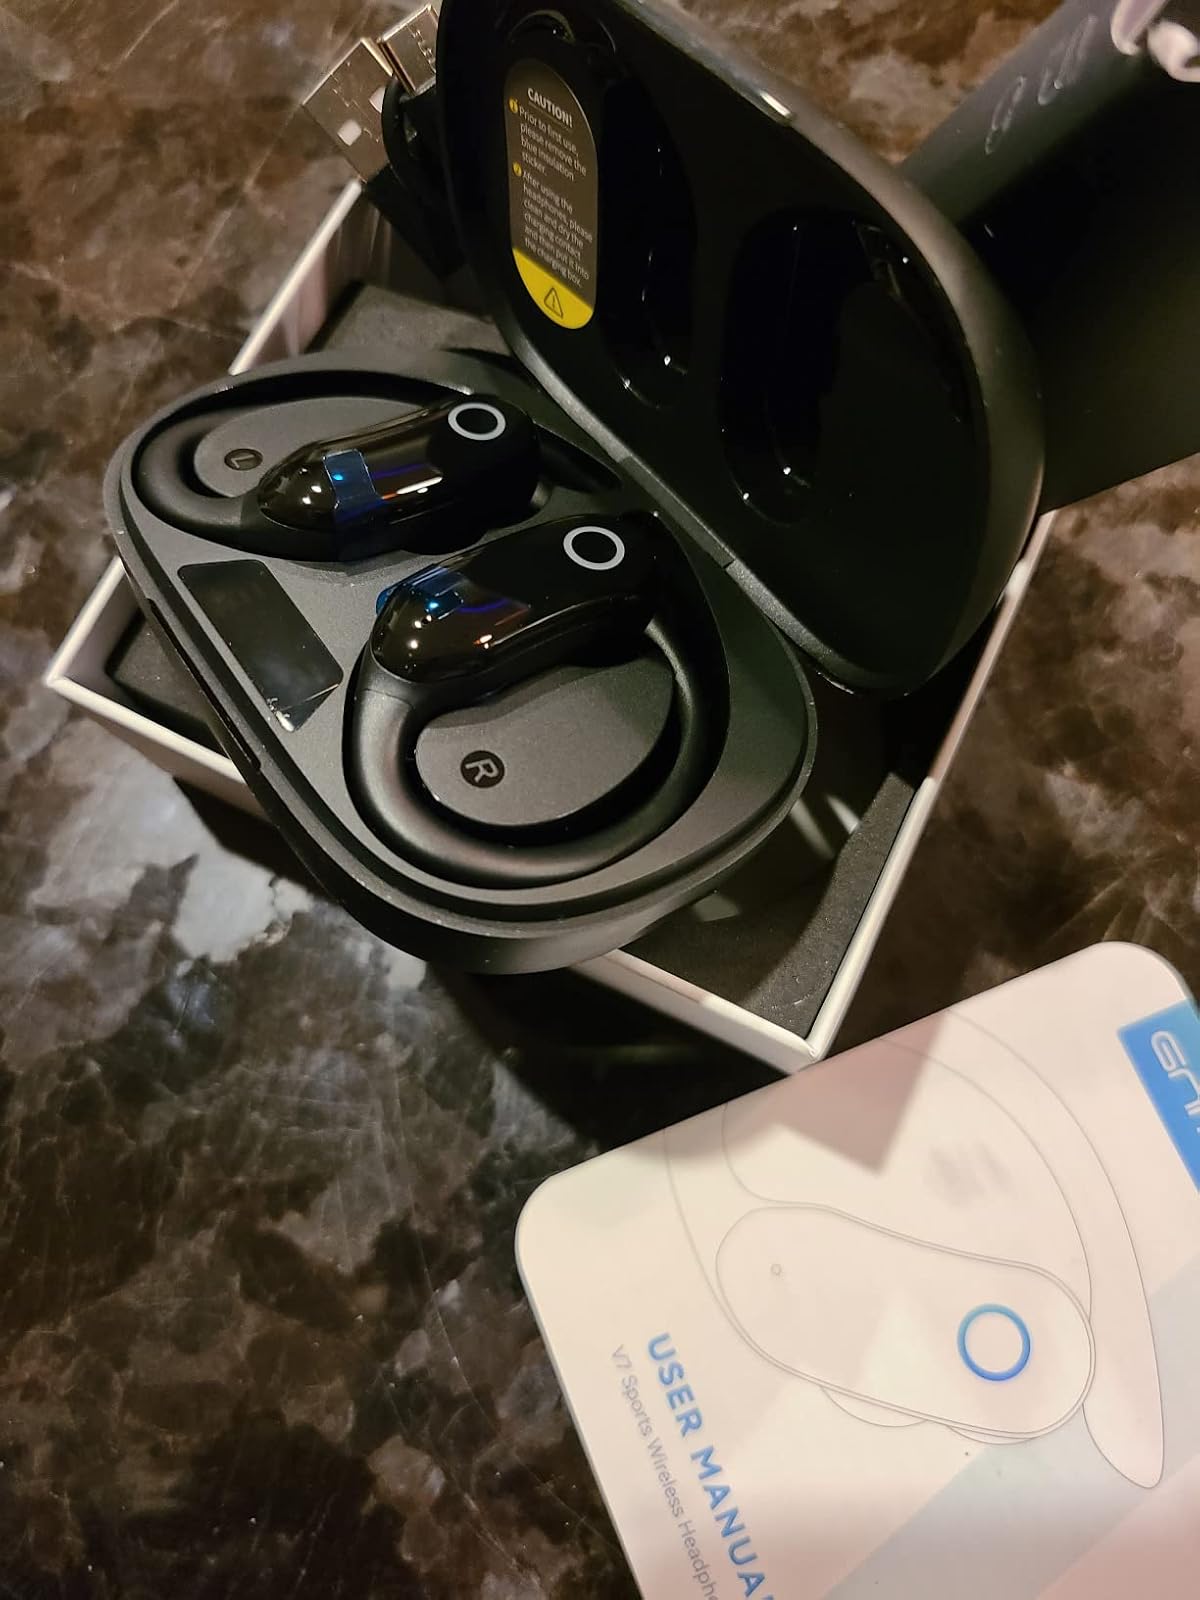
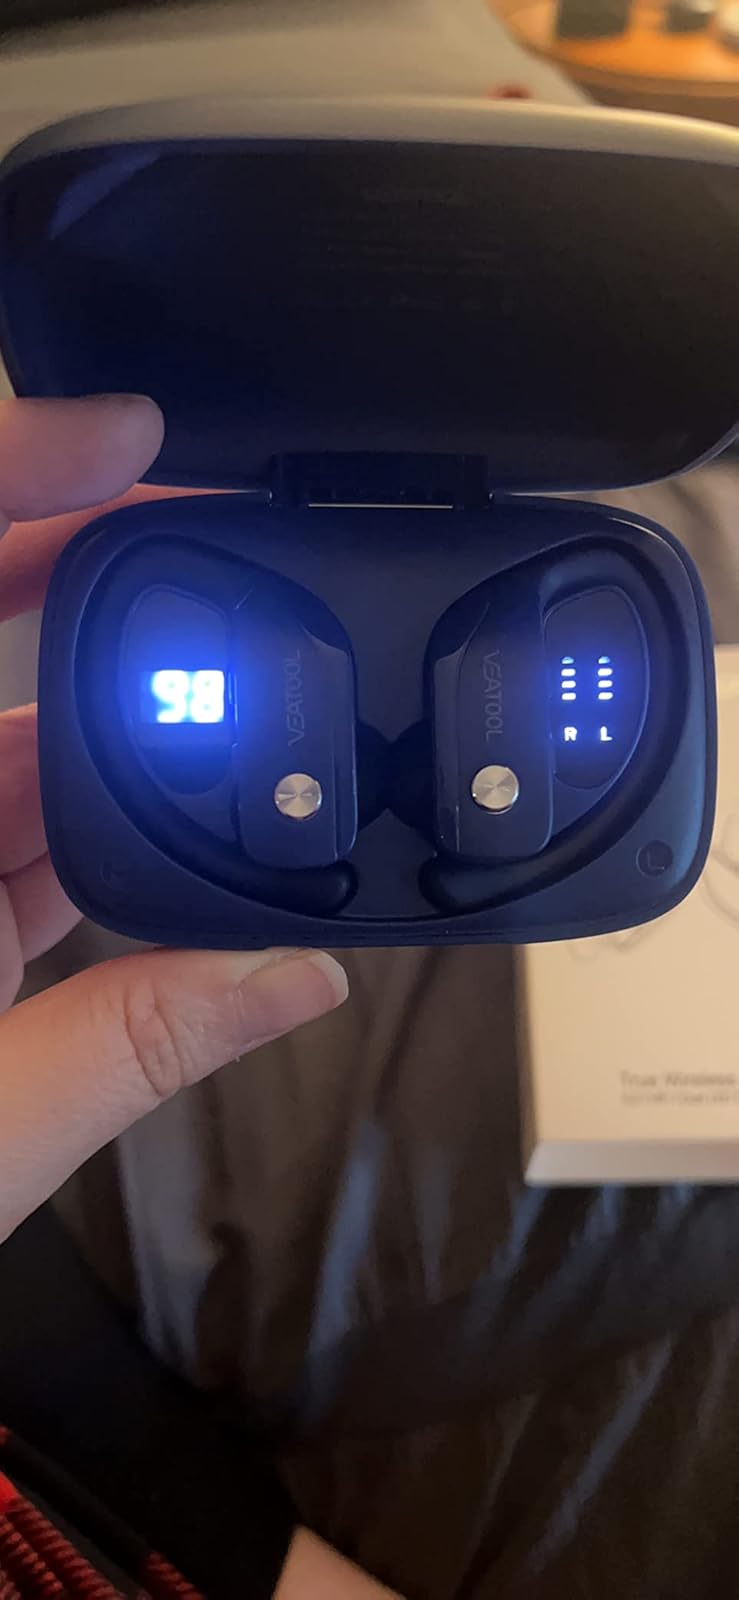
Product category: earbuds
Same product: no